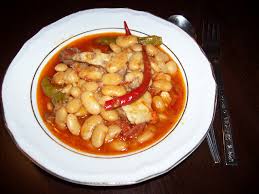
Yemek: kuru_fasulye